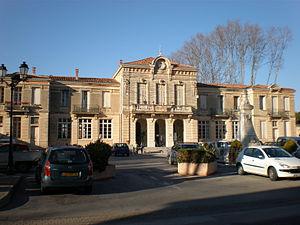
Mairie de Lavérune (Hérault)
Lavérune est une commune française située dans le département de l'Hérault en région Occitanie.